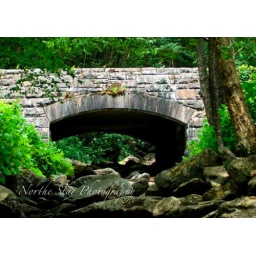
Striking stone bridge in North Carolina in the Mountains.